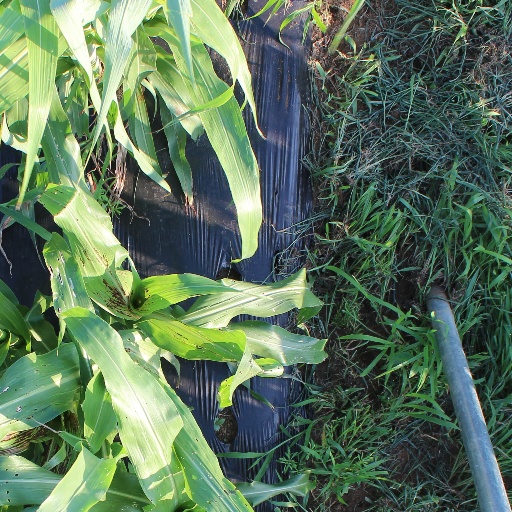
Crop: sorghum